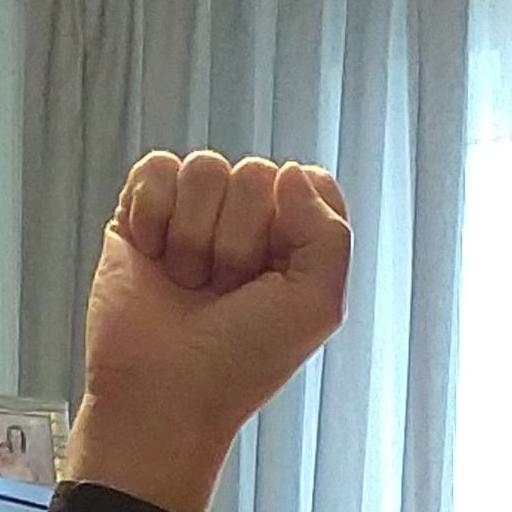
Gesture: fist